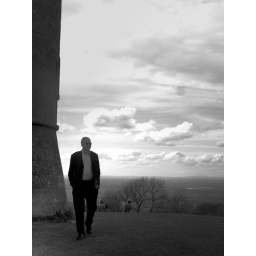
Man walking around Broadway tower in the Cotswolds.